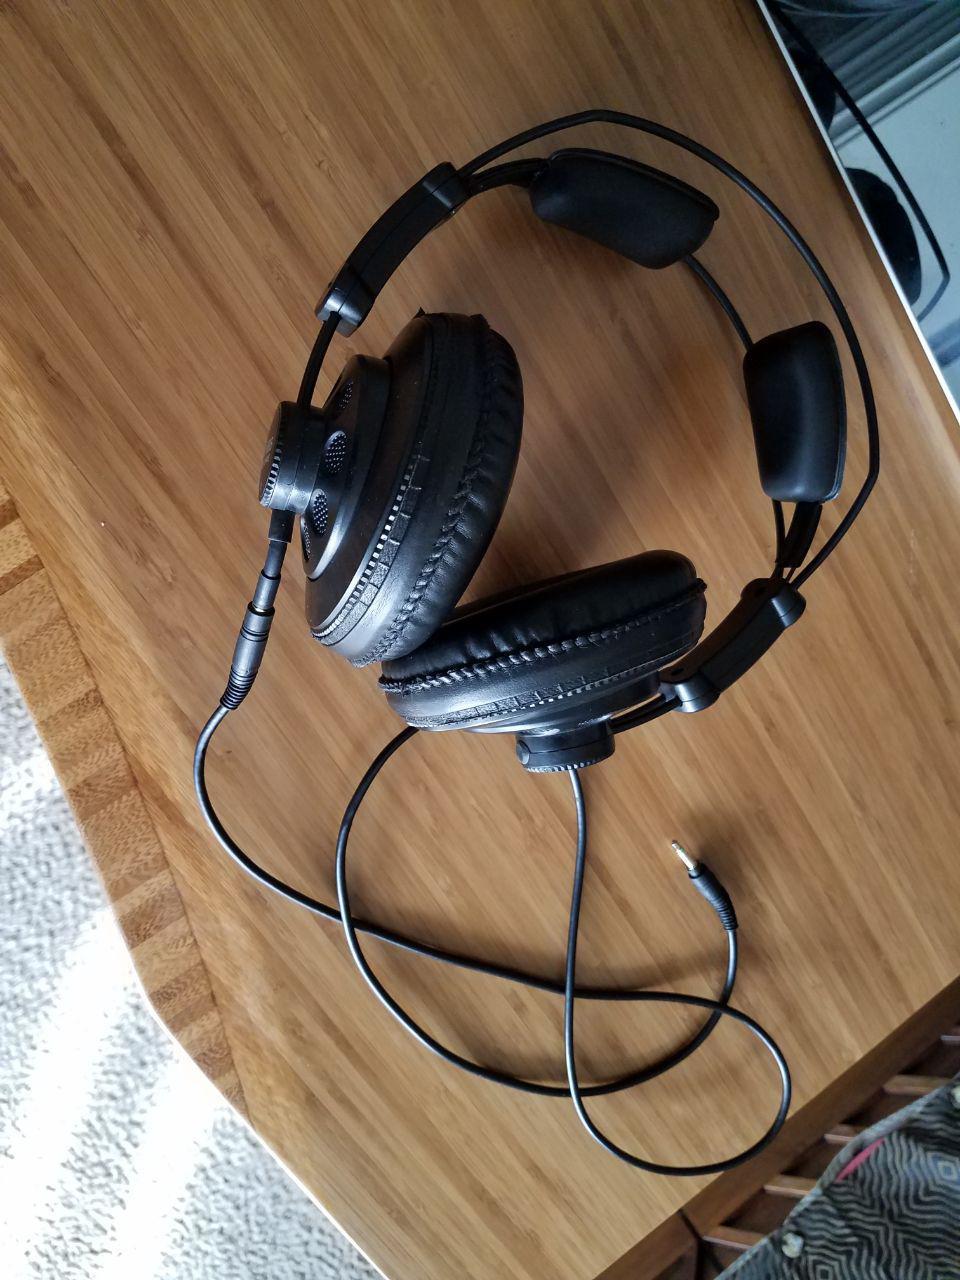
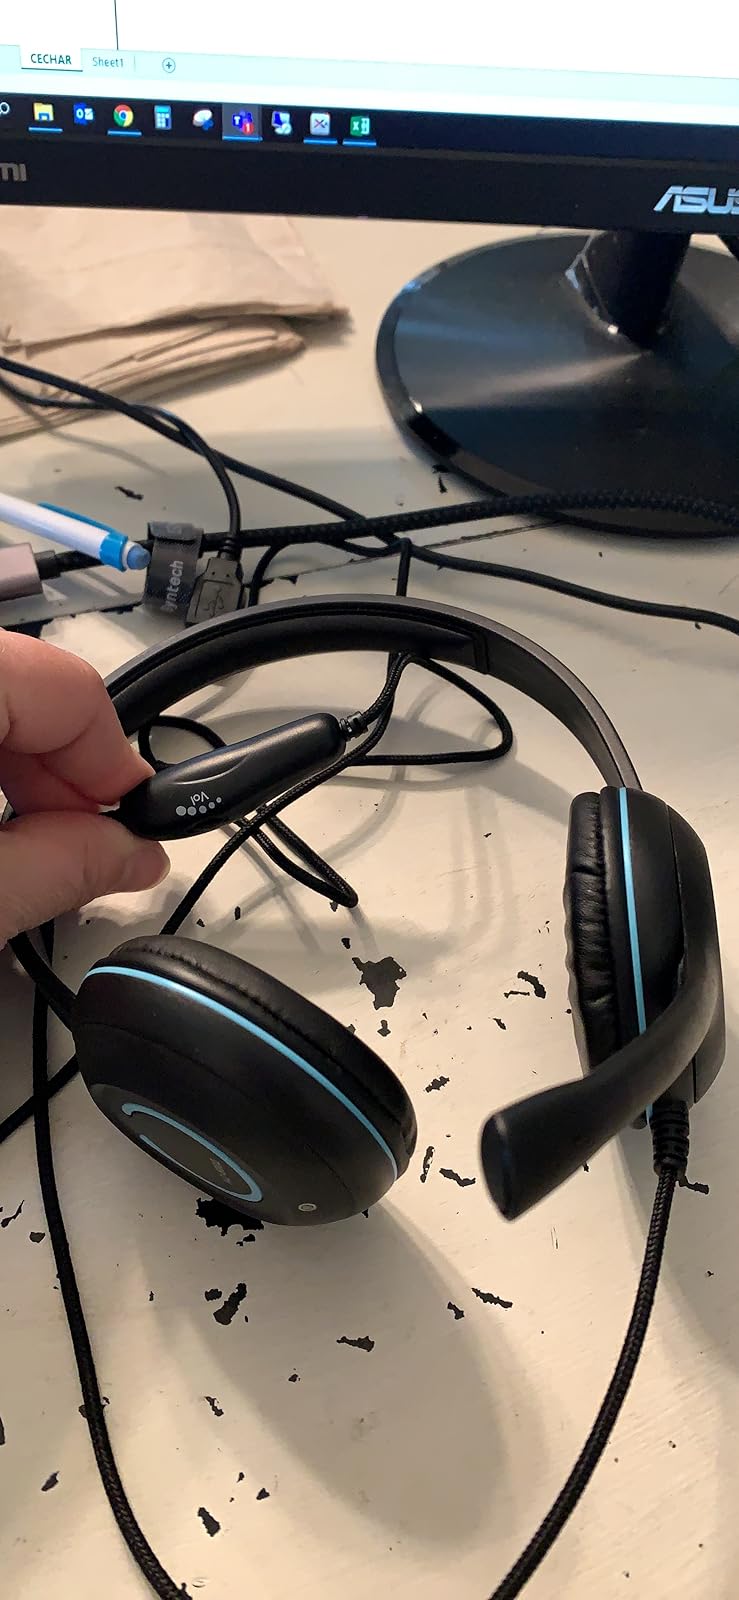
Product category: headphones
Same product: no